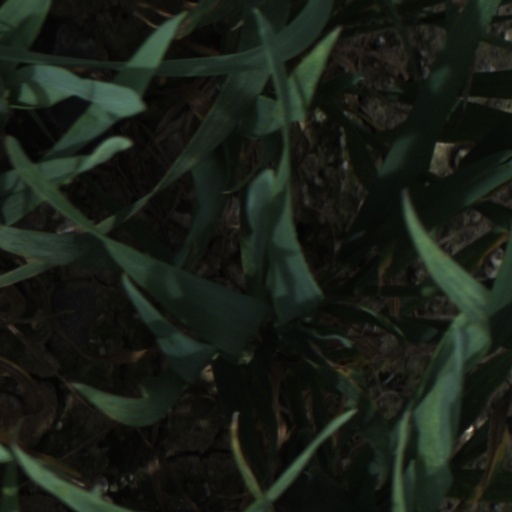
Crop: wheat